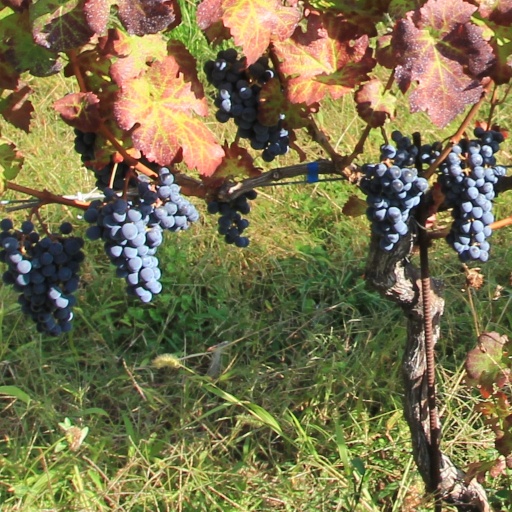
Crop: grape